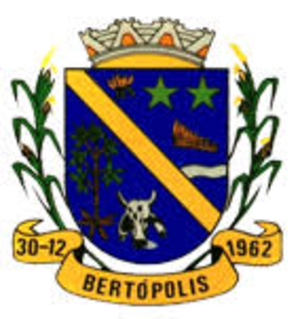
Bertópolis est une municipalité brésilienne de l'État du Minas Gerais et la microrégion de Nanuque.